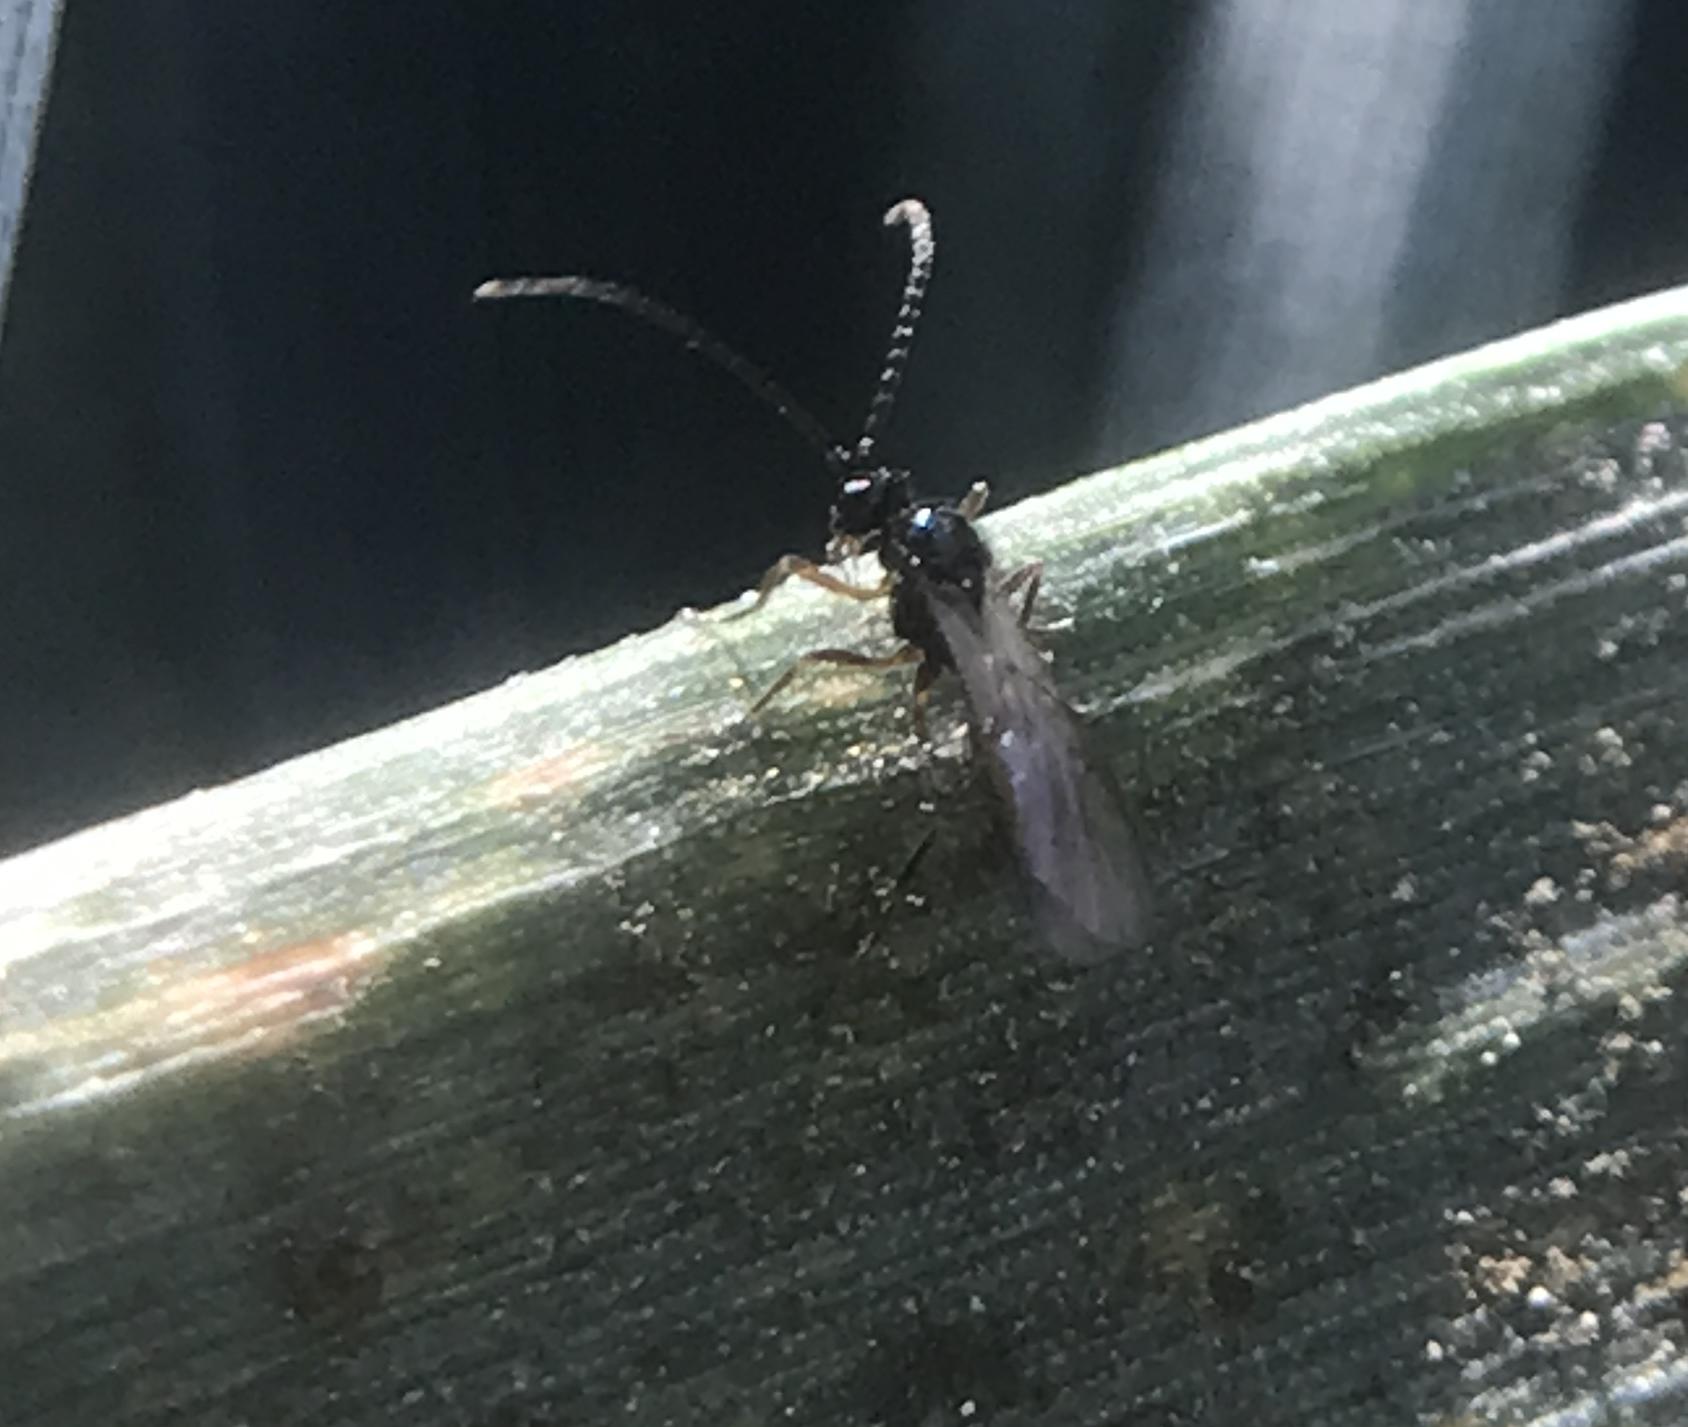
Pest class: predators